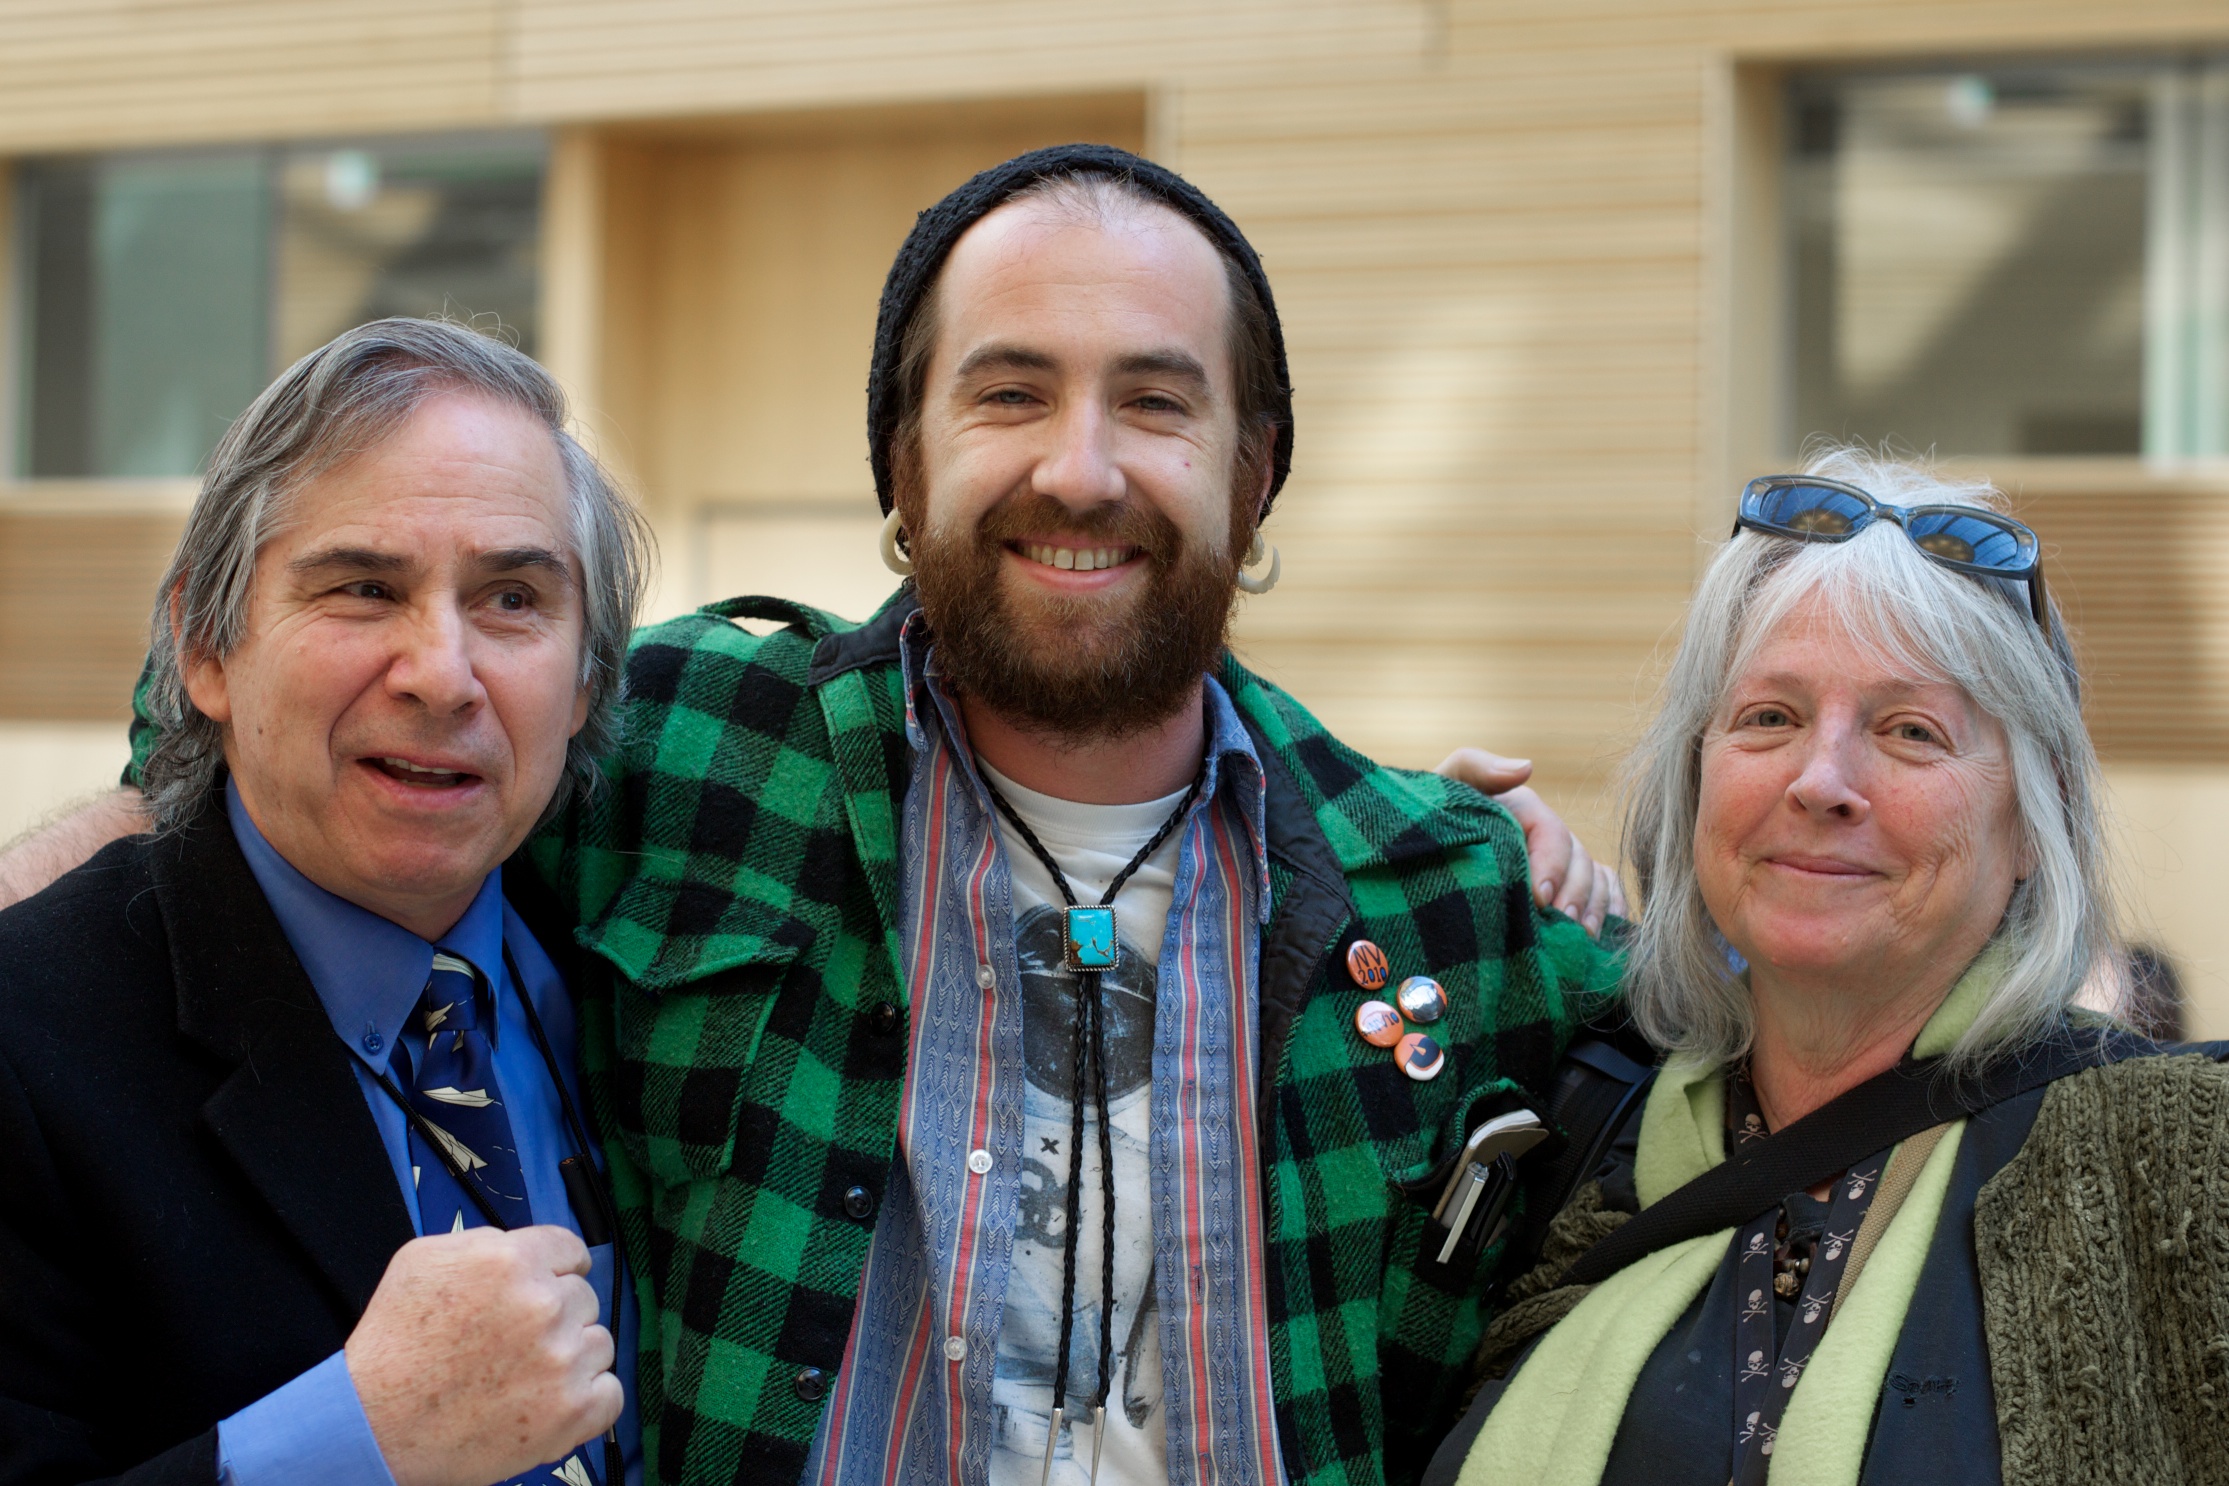
people, community, northernvoice10, northernvoice, kriskrug, kk, convention, m tleykr g, social group